Farol da Ponta do Pargo

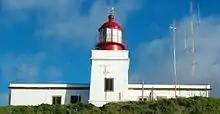
Ponta do Pargo Lighthouse

The Farol da Ponta do Pargo is an active lighthouse located in Ponta do Pargo, Madeira, Portugal. The lighthouse was built in 1922 on top of Ponta Vigia, a rocky cliff escarpment and has a focal height of 312 metres. In 2018 15,301 people visited the lighthouse.